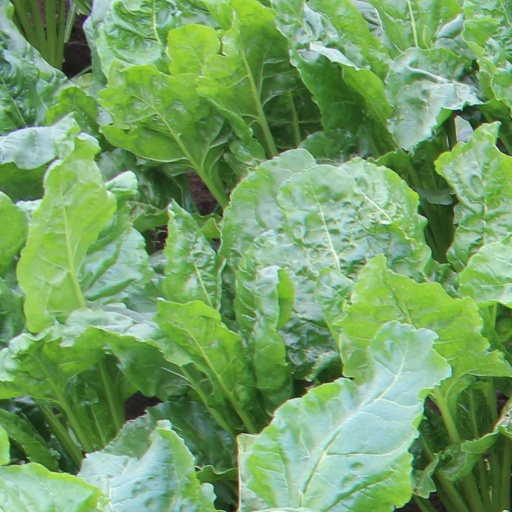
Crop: sugar beet